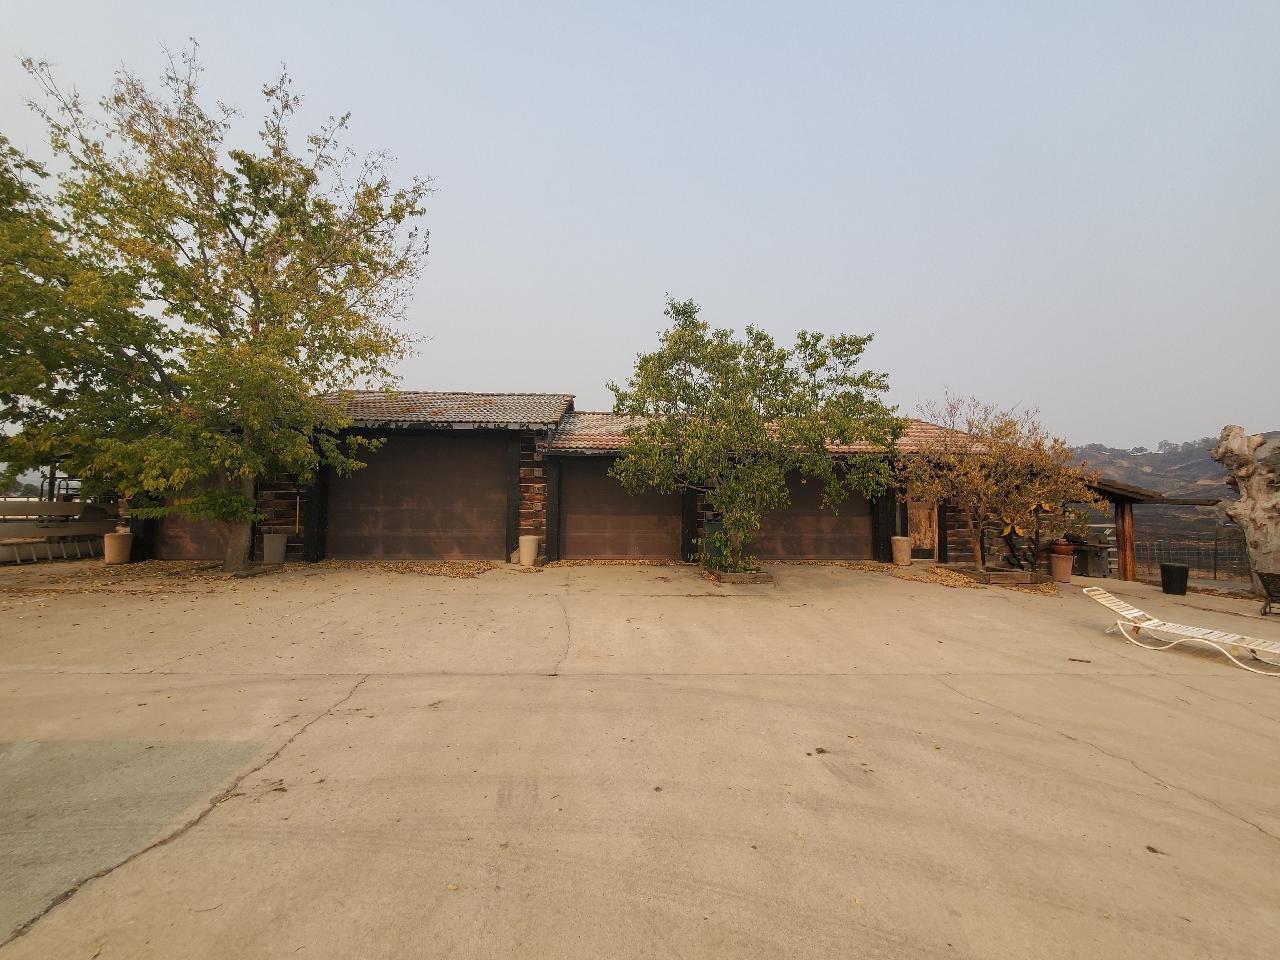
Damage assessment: no_damage